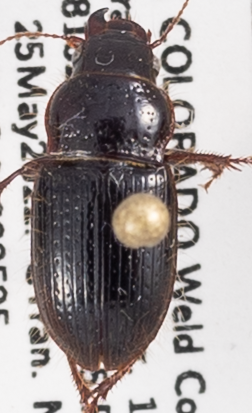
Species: Piosoma setosum
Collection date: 2022-05-25
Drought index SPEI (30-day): -0.17
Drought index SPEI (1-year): -1.13
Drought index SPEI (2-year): -1.28